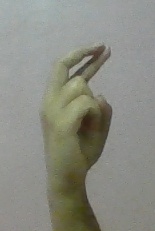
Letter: zay